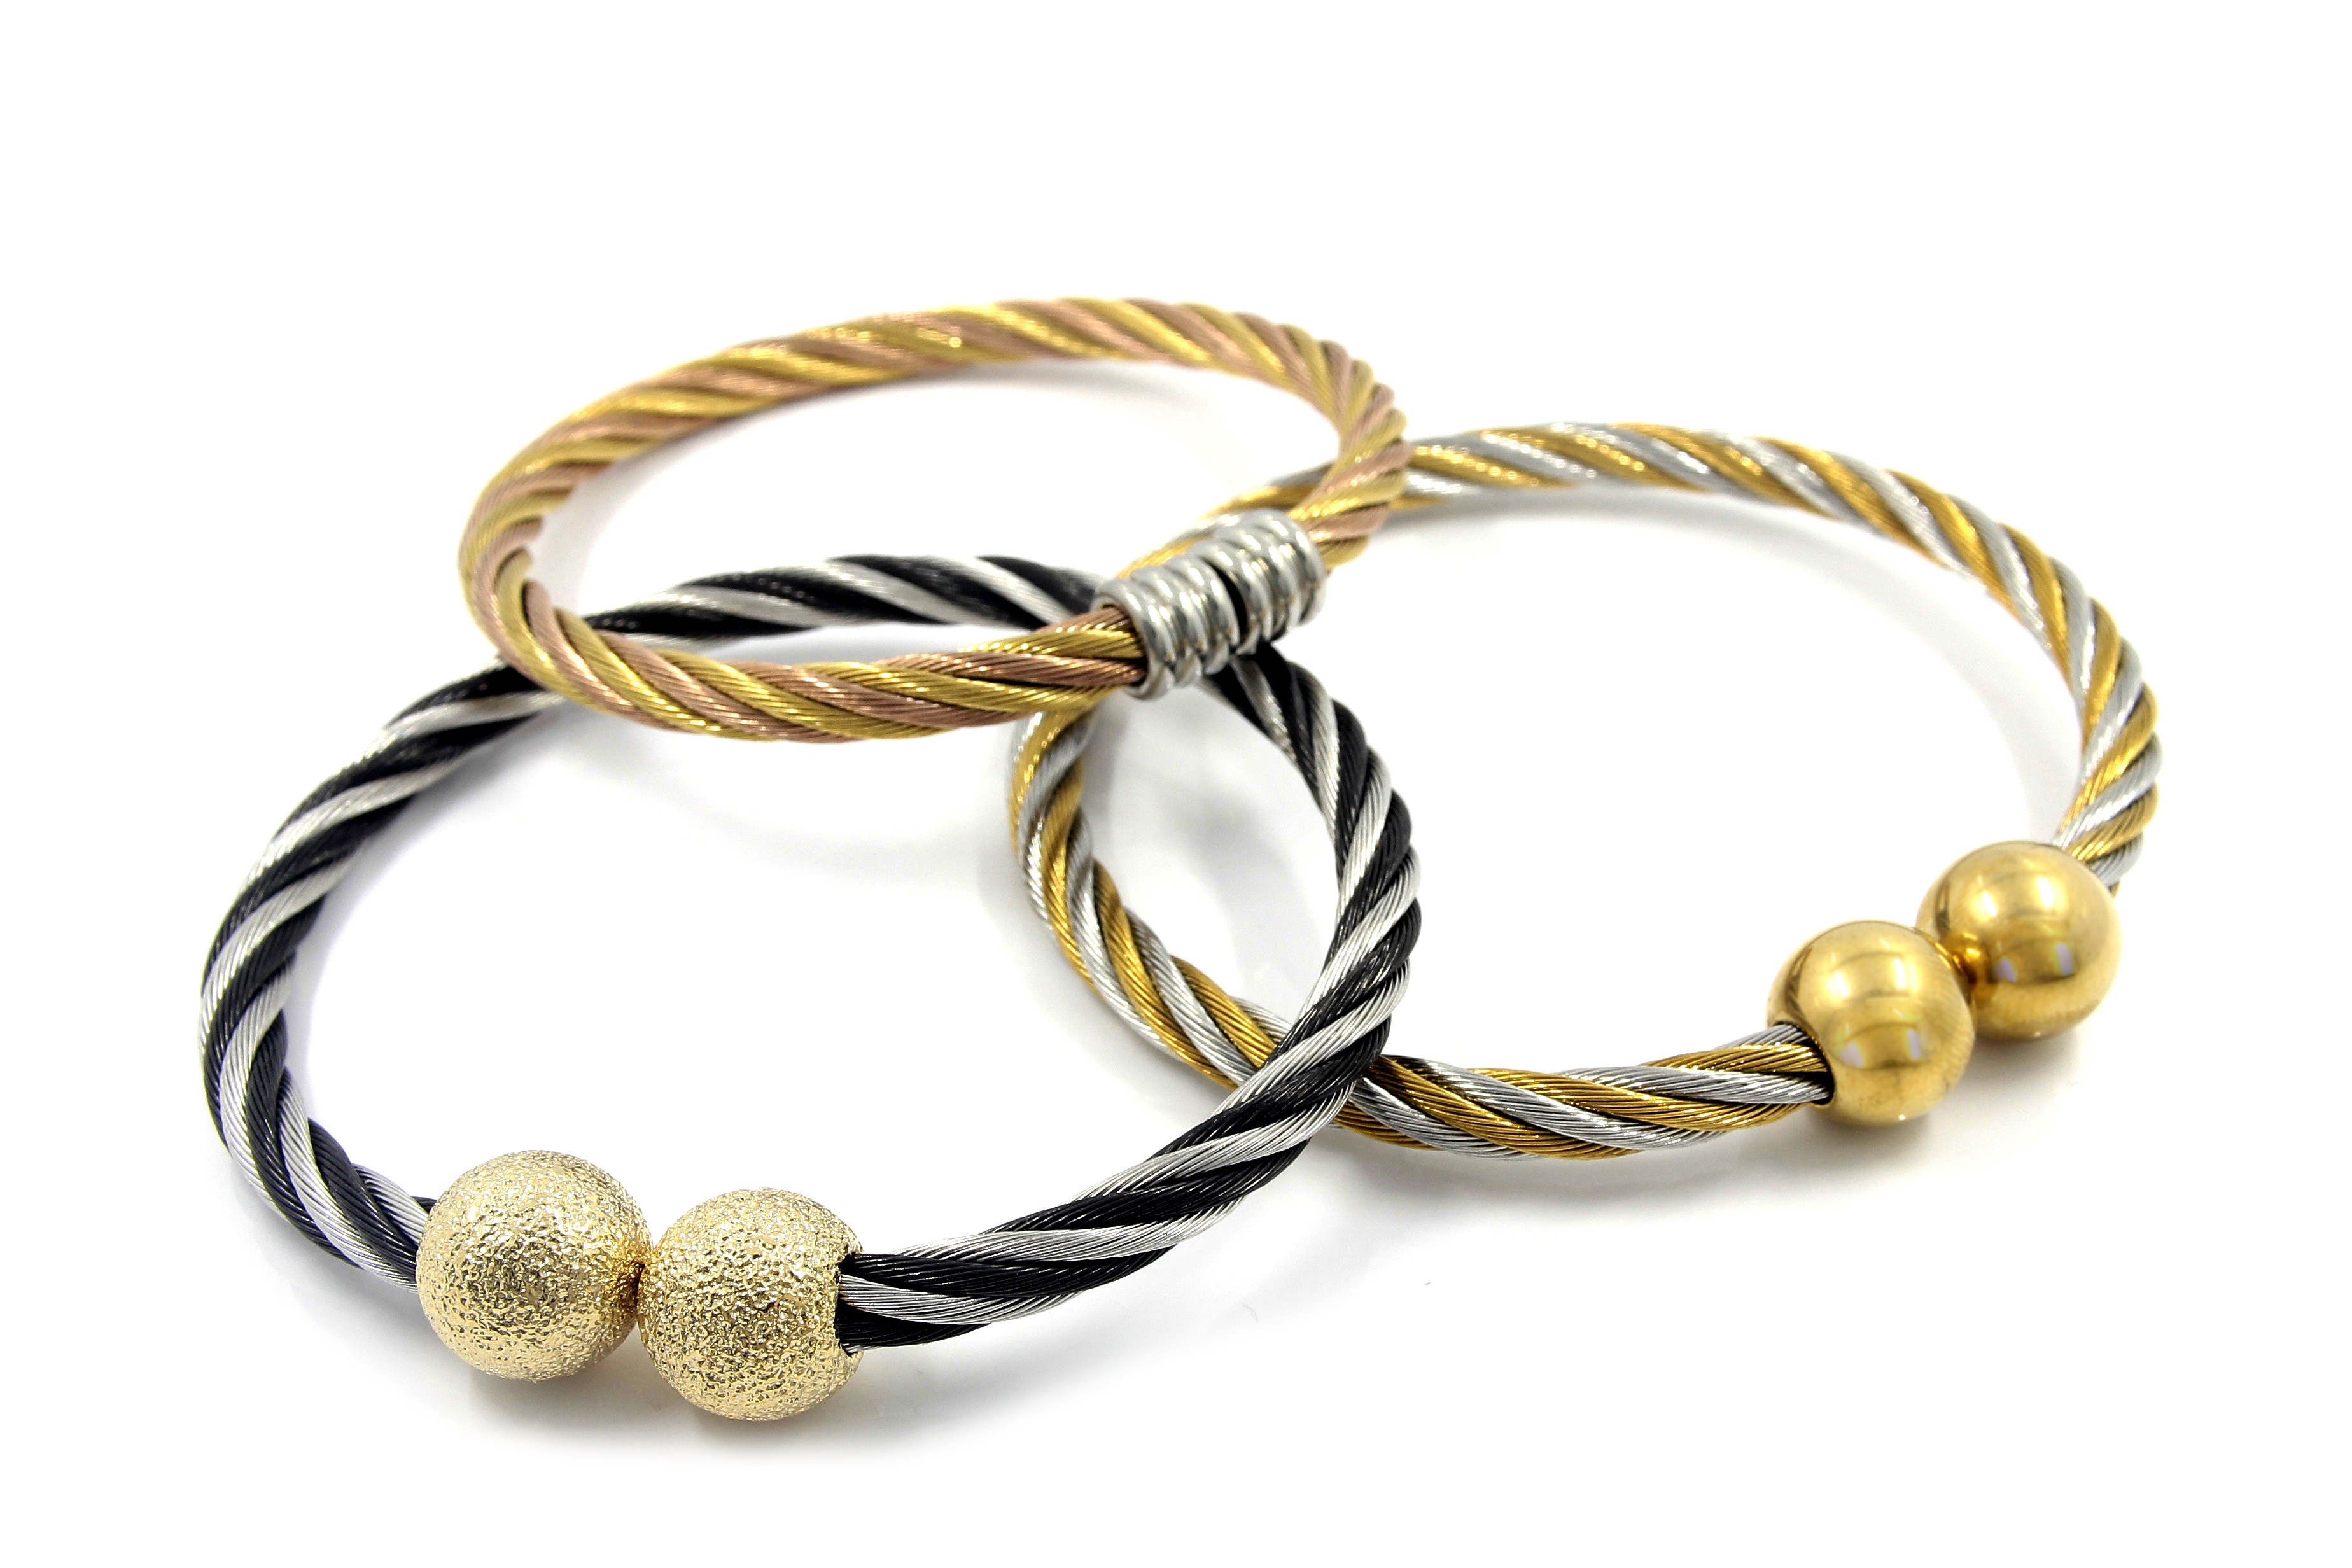
hand, white, chain, isolated, steel, gift, decoration, banner, metal, studio, fashion, merchandise, modern, jewelry, sparkle, bangle, bracelet, jewellery, jewel, punk, background, luxury, gold, women, silver, mens, beauty, joy, commercial, trade, iron, sale, elegance, pleasure, stainless, charm, brightness, jeweler, purchase, fashion accessory